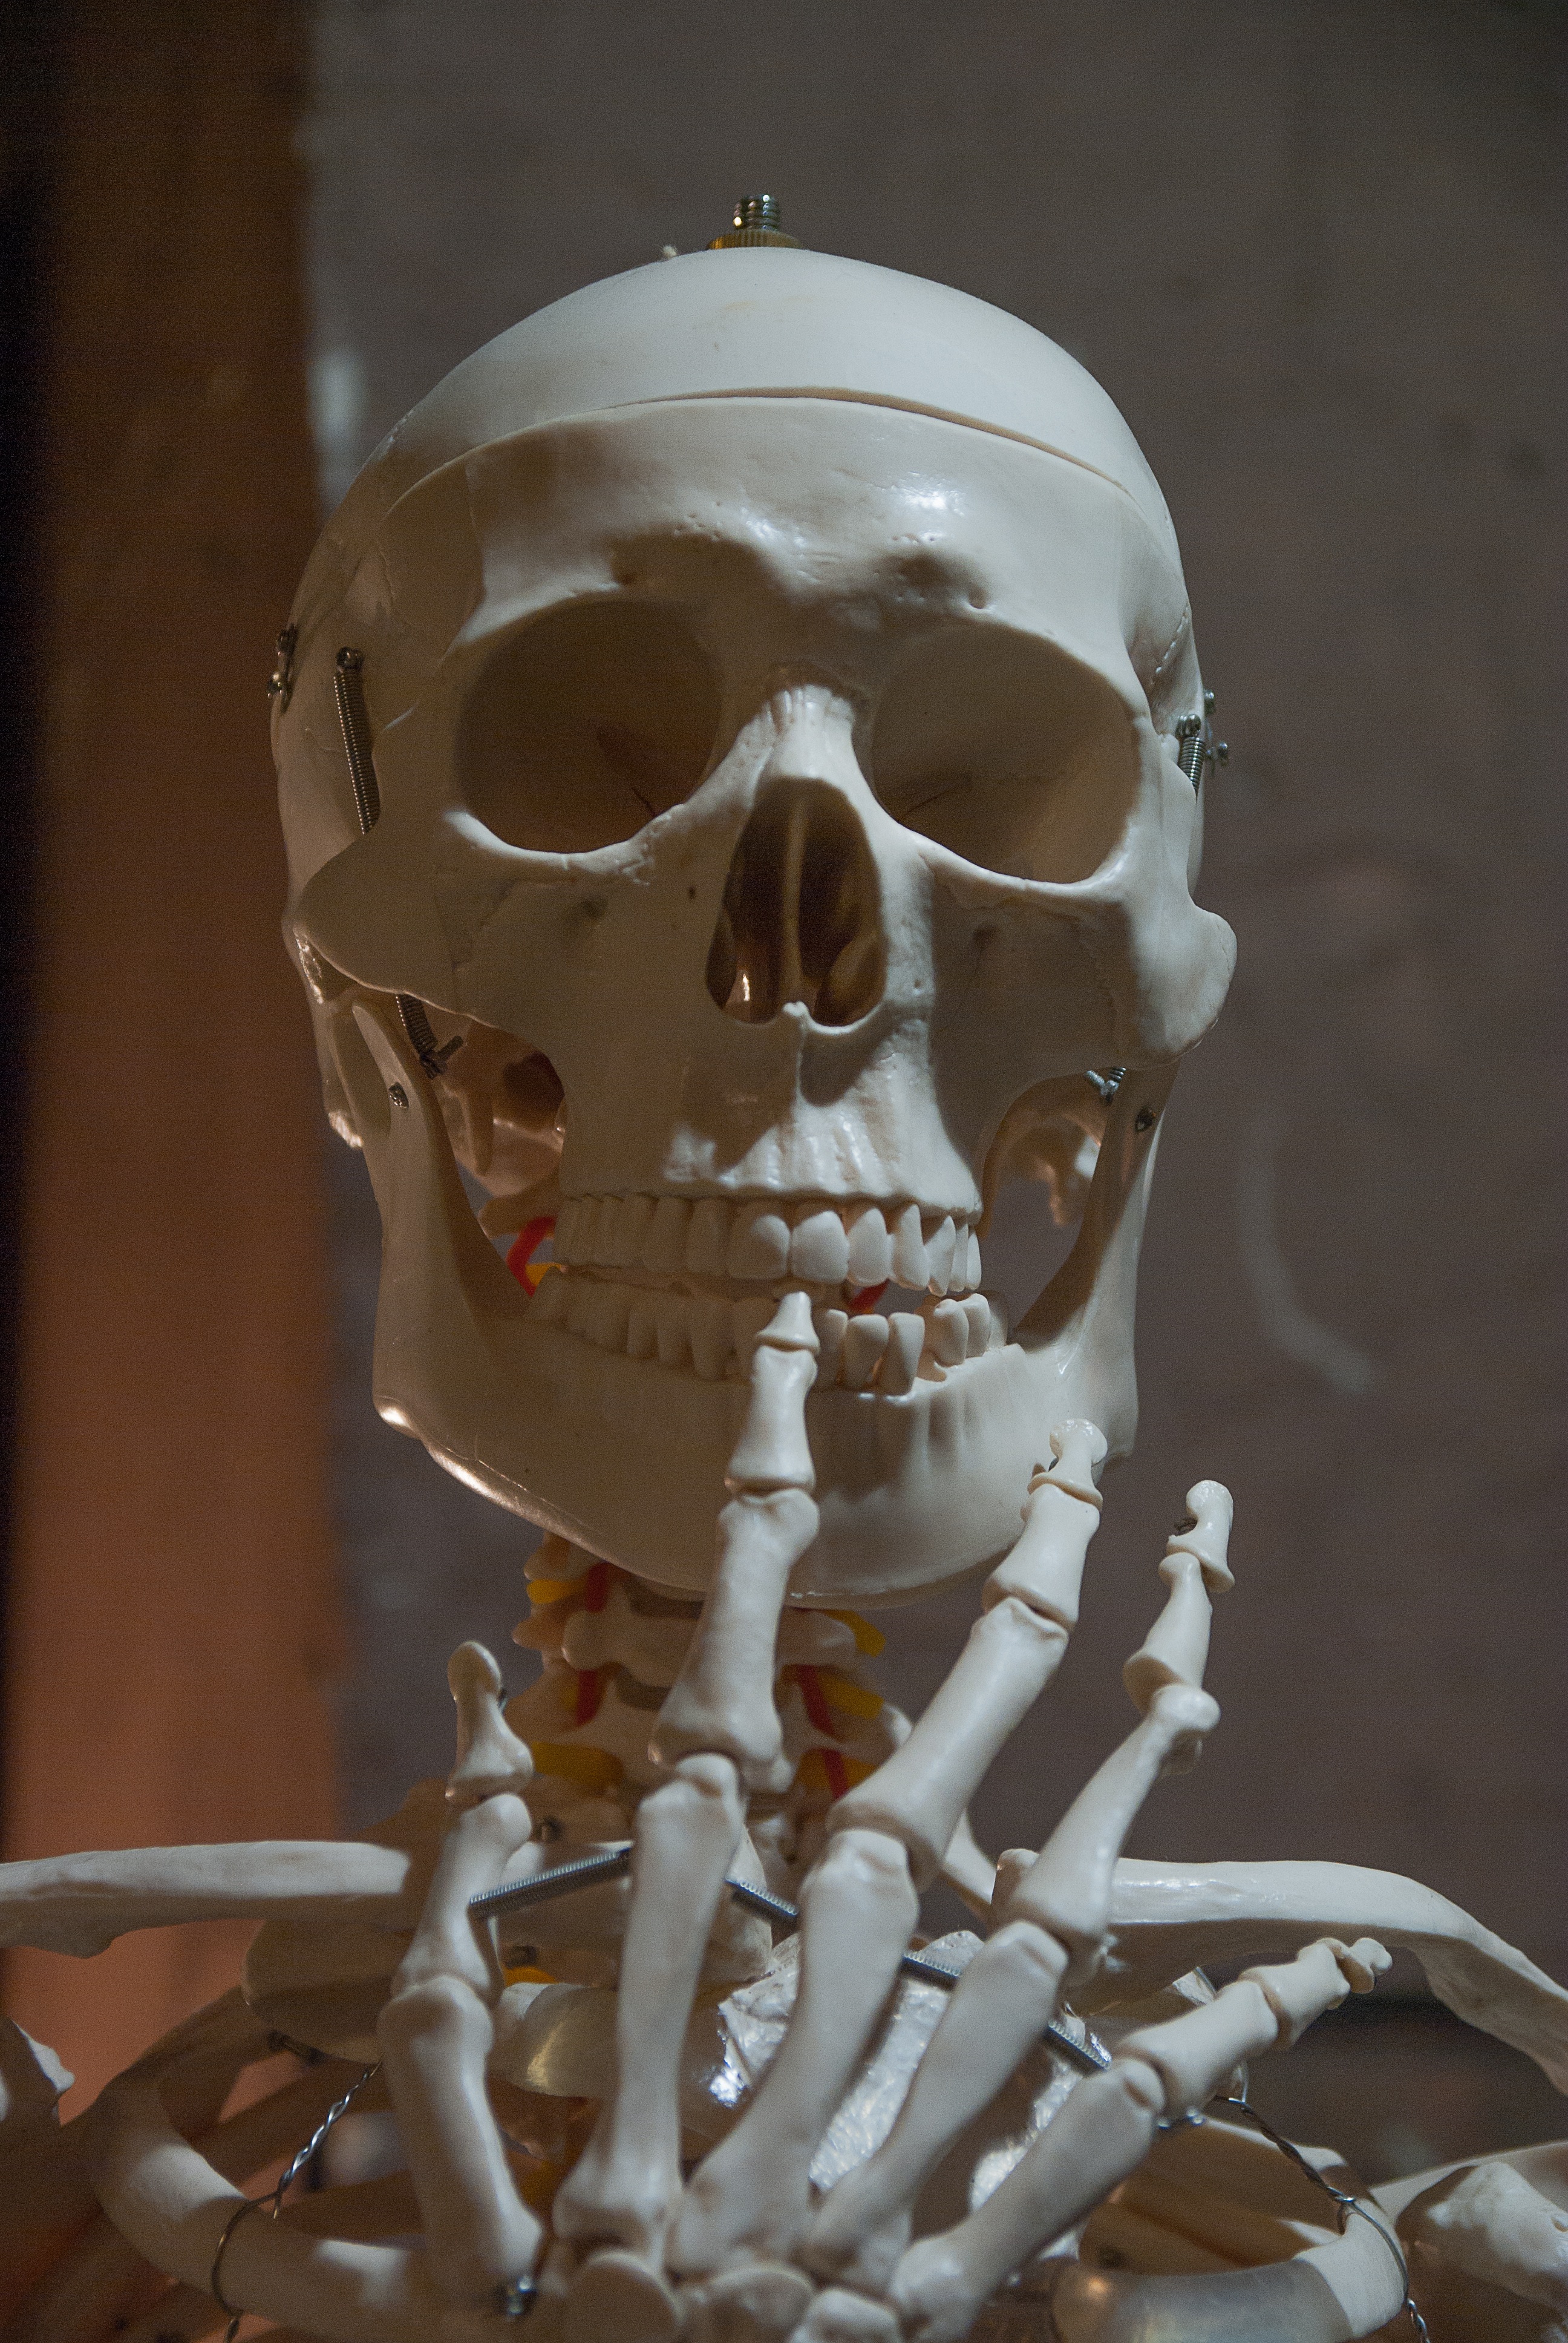
white, skull, bone, close up, human body, sculpture, art, temple, head, skeleton, s bone